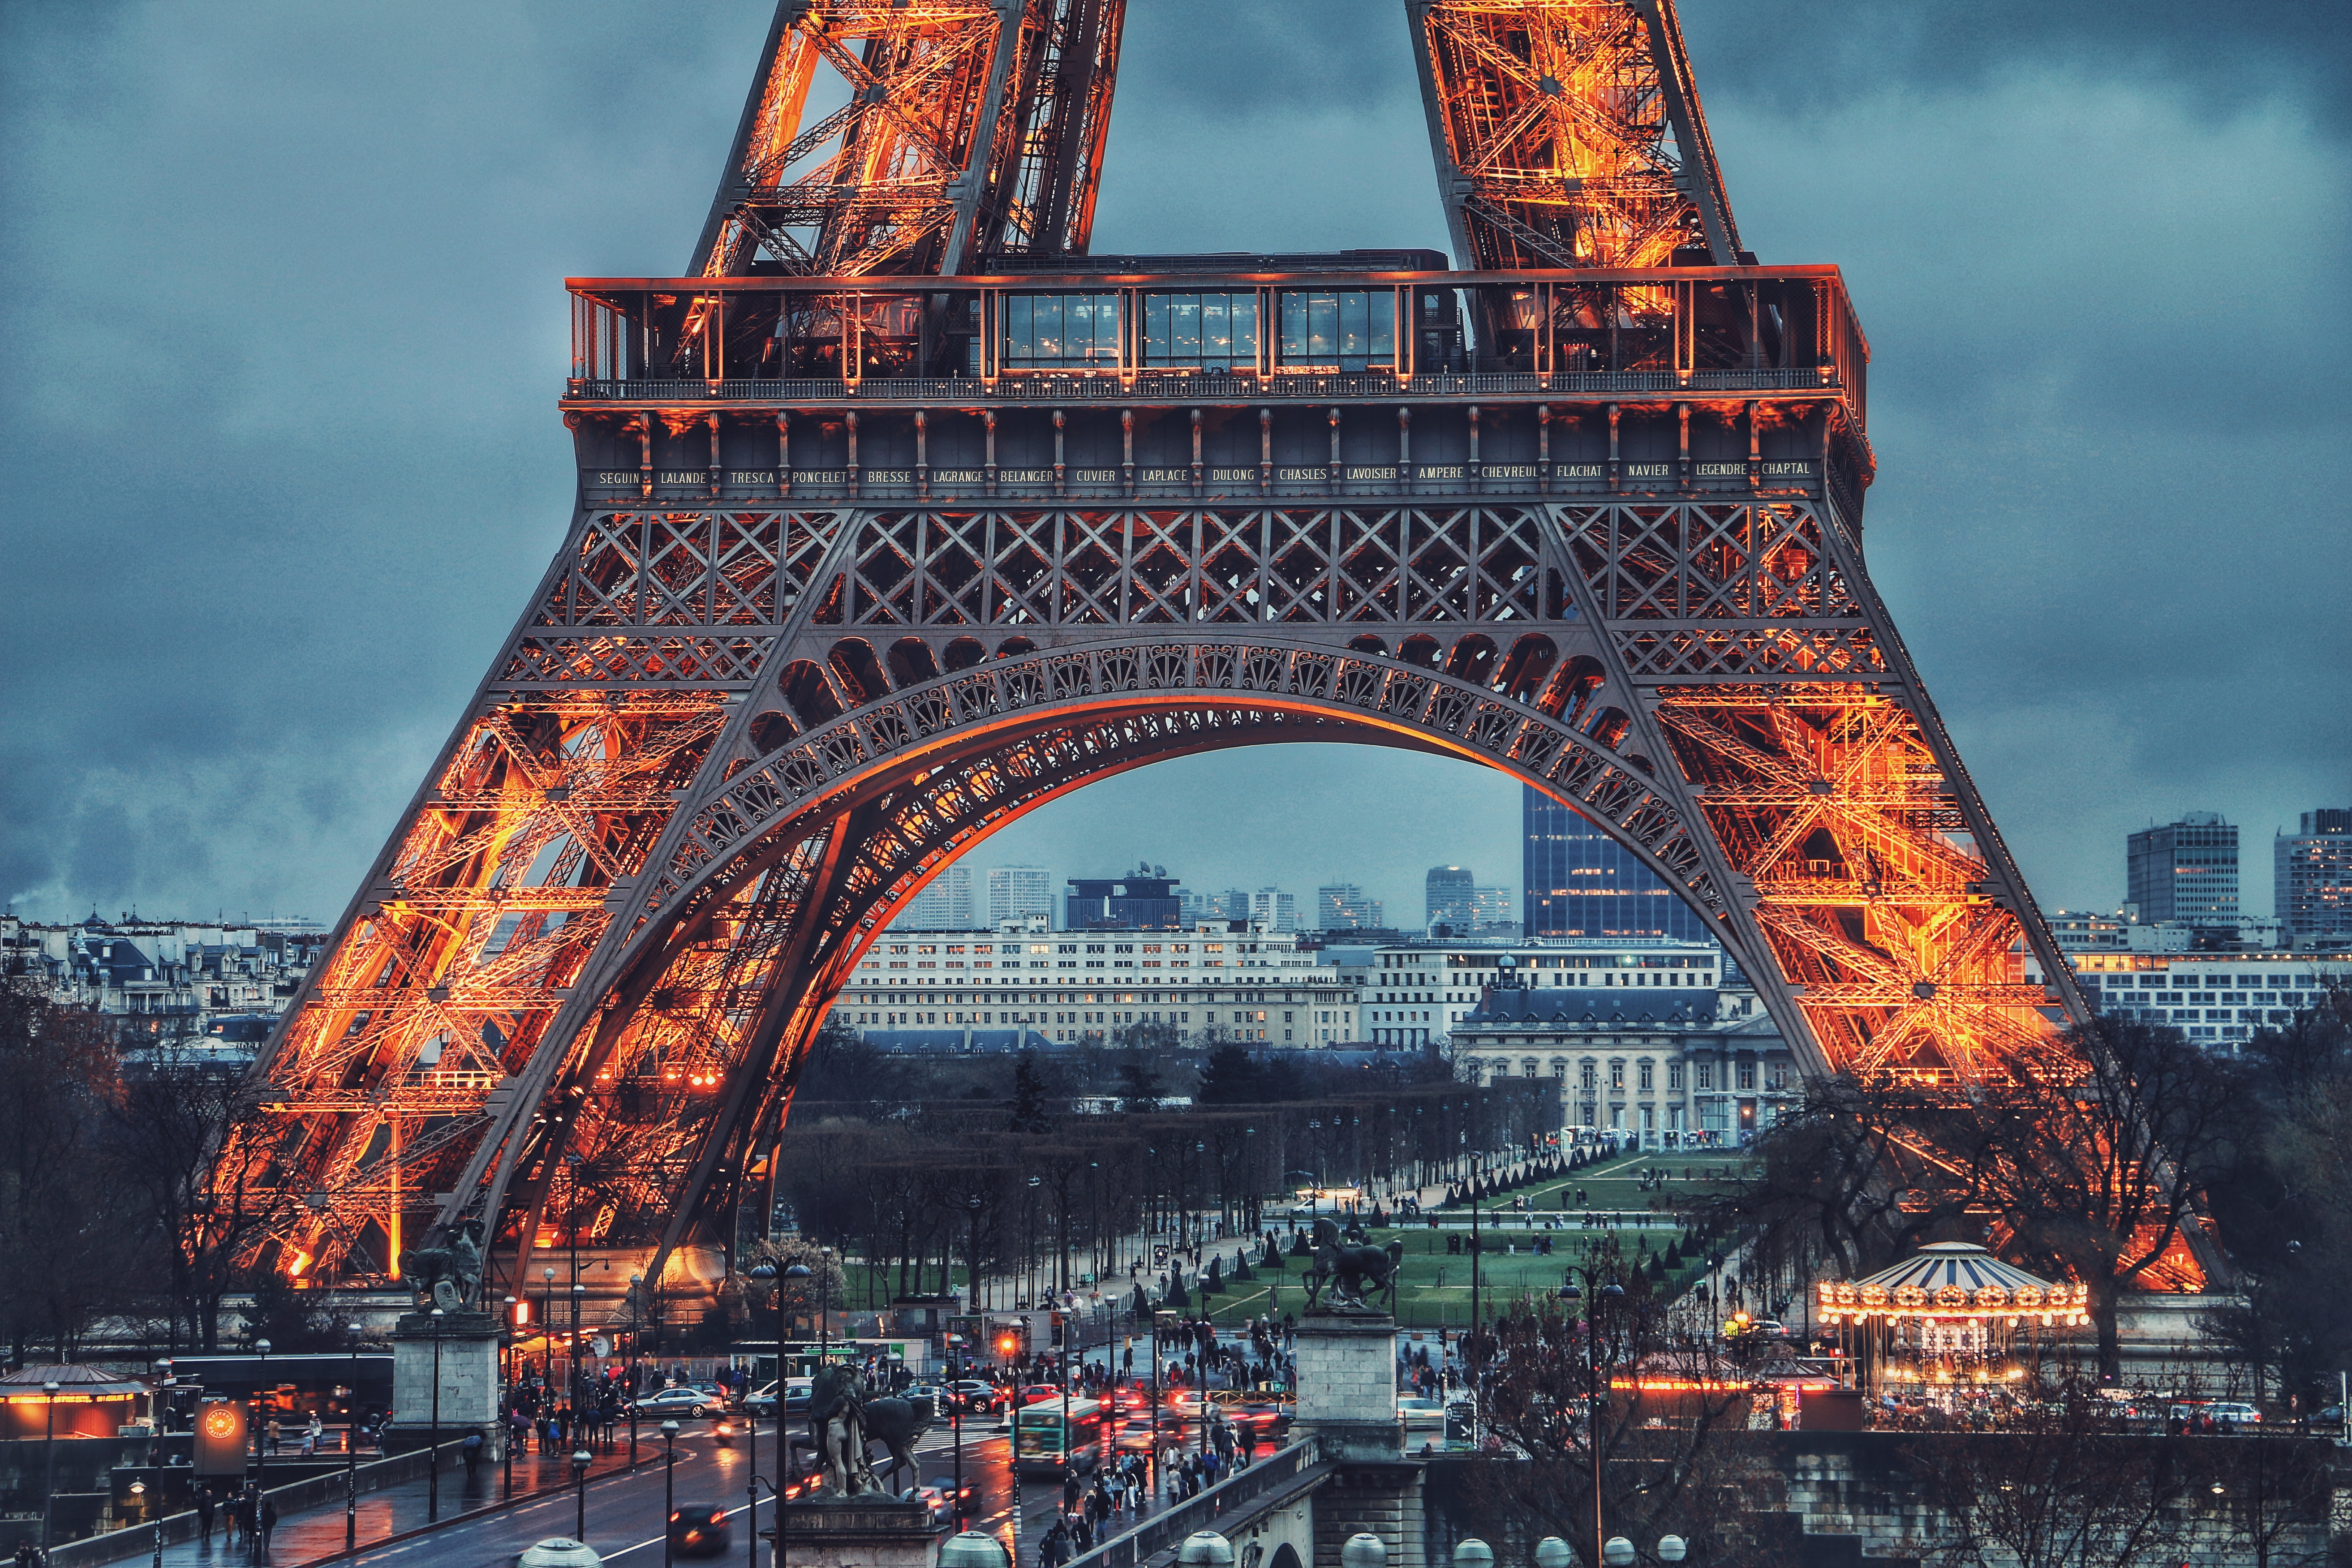
bridge, skyline, cityscape, dusk, arch, evening, tower, landmark, metropolis, urban area, metropolitan area